Joey Dunlop

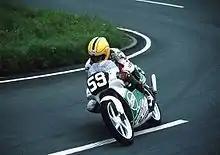
Dunlop on a Honda RS125 exiting the Gooseneck, a bend at the start of the mountain section of the Isle of Man TT course

William Joseph Dunlop (25 February 1952 – 2 July 2000) was a Northern Irish roadracing motorcyclist from Ballymoney, County Antrim. In 2015, he was voted Northern Ireland's greatest-ever sports star.